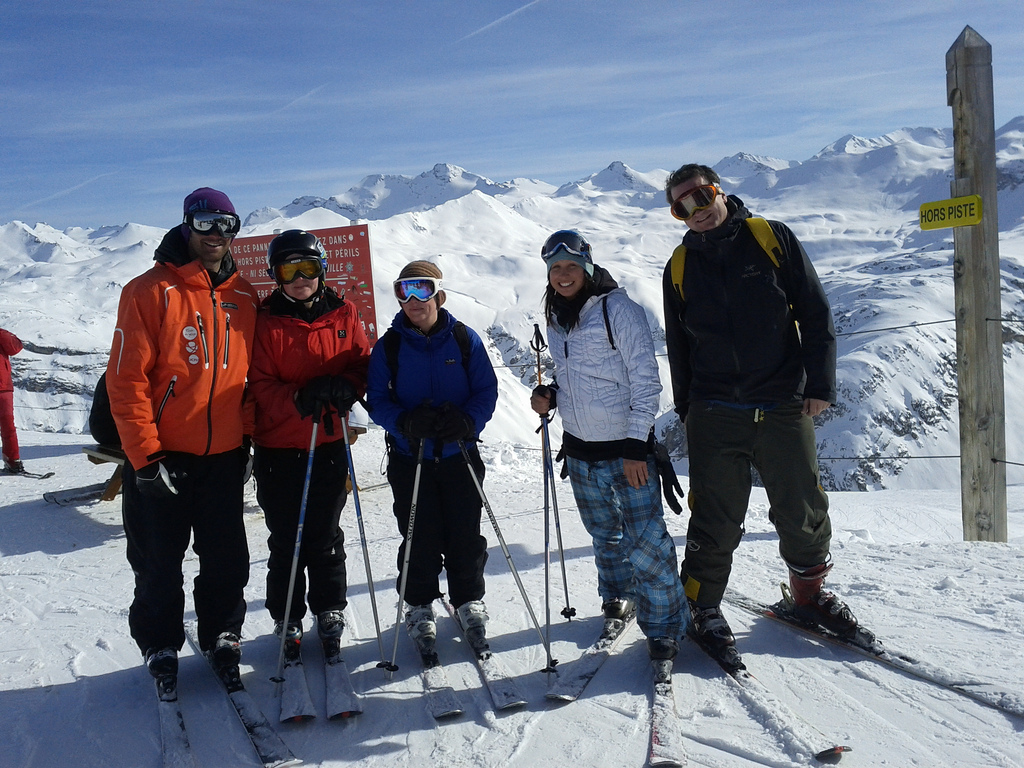
question: こちらを向いて並んで立っている人は何人いますか？
answer: ５人

question: 右から２番目の人は何色の上着を着ていますか？
answer: 白色

question: 柵の木は何本見えますか？
answer: １本

question: 柵の木に付いているプレートの色は何色ですか？
answer: 黄色

question: 並んで立っている中央の人は何色の上着を着ていますか？
answer: 青色

question: ストックを手に持っている人は何人いますか？
answer: ３人

question: 1番左側に立っている人が被っているニット帽は何色ですか？
answer: 紫色

question: 頭に何も被っていない人は何人ですか？
answer: 1人